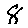
Label: 8